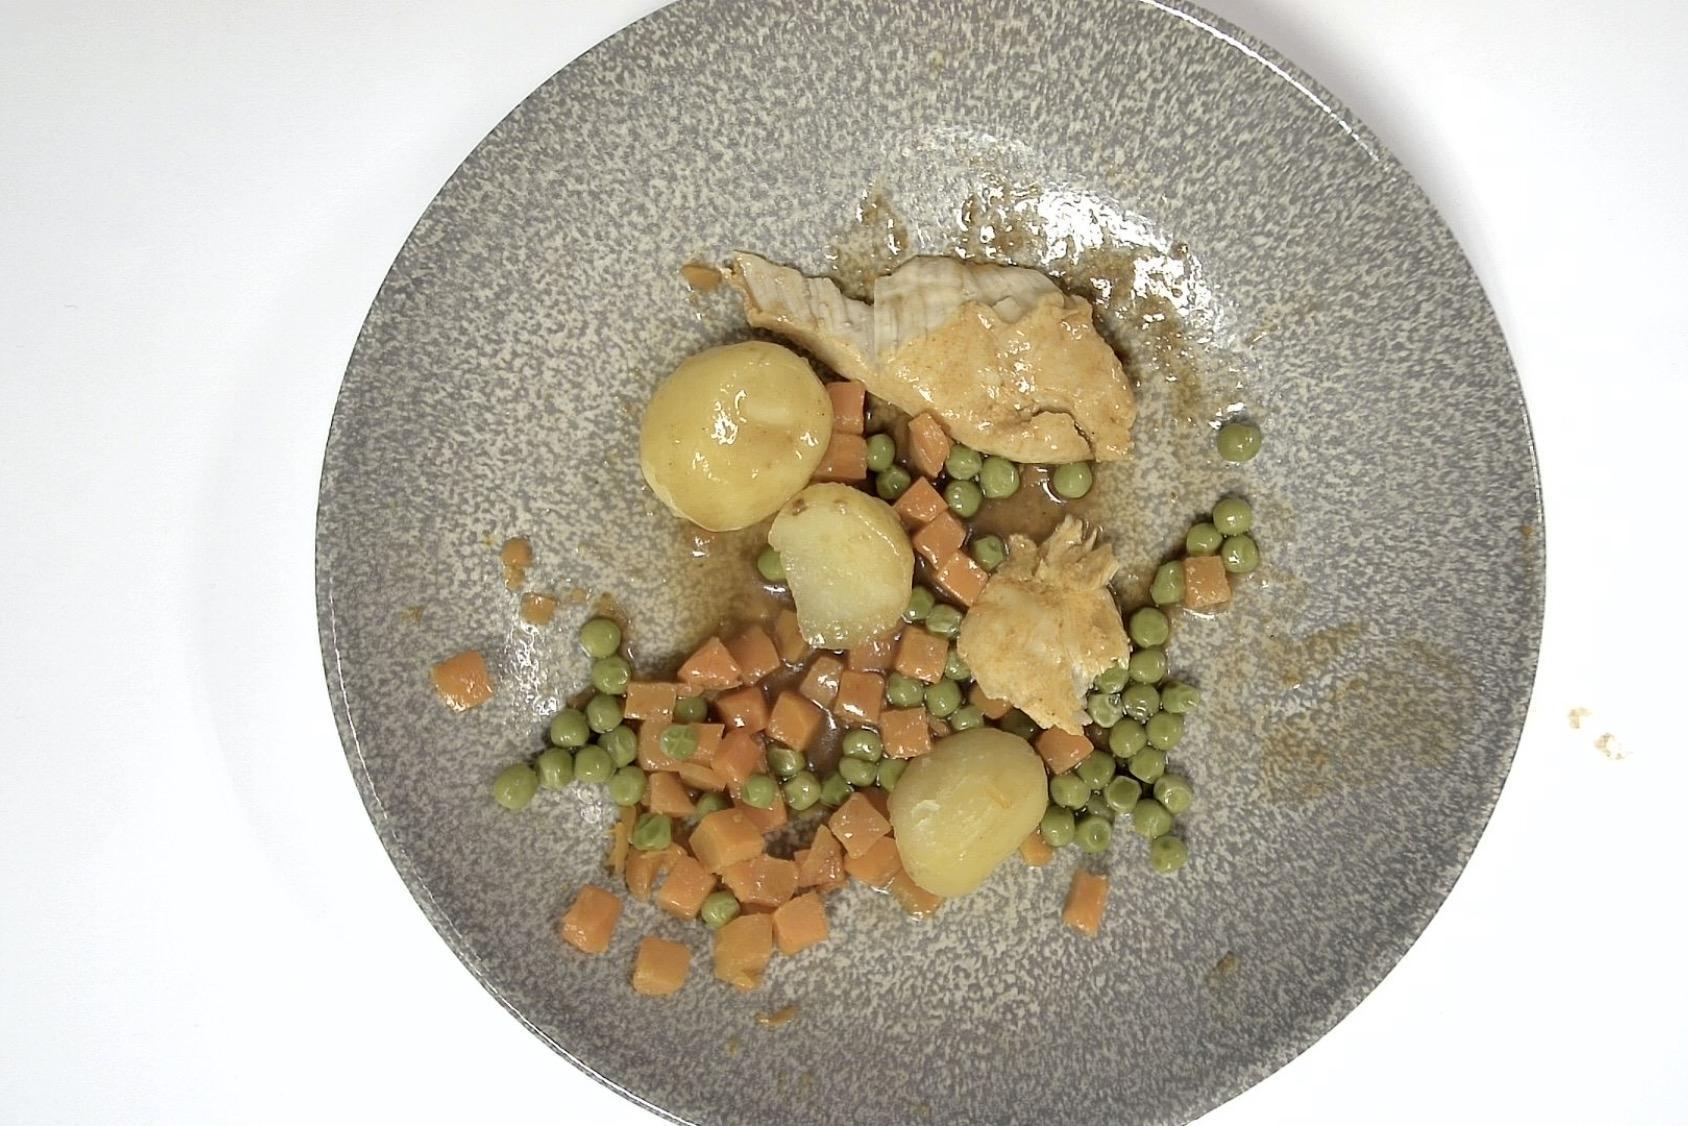
Dish: Hähnchen mit Kartoffeln , Erbsen Möhre und Braune Sauce
Portion size: Normale Portion
Ingredients: potatoes, peas, carrot, brown-sauce, chicken
Weight as served: 336 g
Energy as served: 234,940 kcal (983,980 kJ)
Fat: 4,603 g (saturated: 0,725 g)
Carbohydrates: 25,385 g (sugar: 8,252 g)
Protein: 20,962 g
Salt: 3,824 g
Weight after return: 166 g
Energy after return: 116,072 kcal